Caprice Coleman

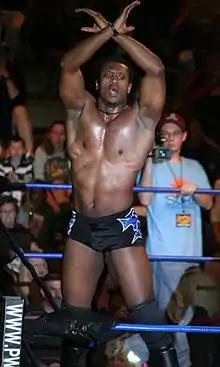
Coleman posing on the ring turnbuckles in January 2012.

After Wildside, Coleman went on to wrestle in the Christian Wrestling Federation and Live Action Wrestling full-time. On June 4, 2005, he and Garry Stevens defeated Xsirus and Brass Monkey on June 4. A month later, Coleman teamed with Kid Justice to face former tag team partner Joey Silva and Xsirus on July 23. On August 19, 2005, Coleman lost to Xsiris at an event for CWF Mid Atlantic in Burlington, North Carolina. The winner was to receive a shot at the AWA Light Heavyweight Championship. That same month, Coleman faced Doug "The Bash Man" Basham at the August 25 edition of "SmackDown!" which aired on "WWE Velocity". In September, he and Michael Malick defeated Sweet Dreams and Son of Thunder for the CWF Tag Team titles.